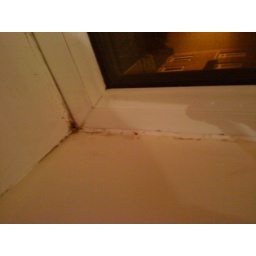
little bit of wear, discolouration and paper curling around window frame